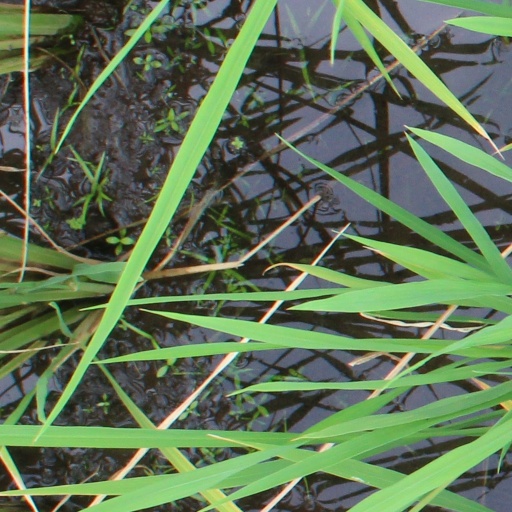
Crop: rice